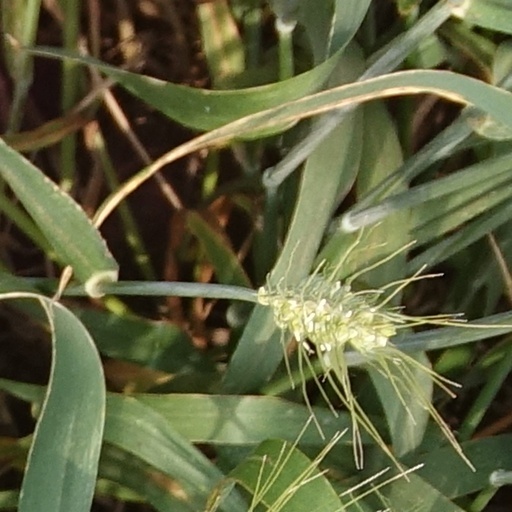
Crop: wheat